15th (Service) Battalion, Royal Welsh Fusiliers (1st London Welsh)

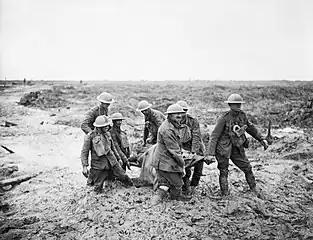
Stretcher-bearers struggle through the mud after the Battle of Pilckem Ridge, 1 August 1917 (Photograph by John Warwick Brooke).

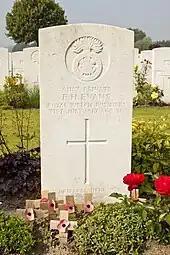
The grave of Hedd Wyn at Artillery Wood Cemetery.

On 6 August 1914, less than 48 hours after Britain's declaration of war, Parliament sanctioned an increase of 500,000 men for the Regular British Army, and the newly appointed Secretary of State for War, Earl Kitchener of Khartoum issued his famous call to arms: 'Your King and Country Need You', urging the first 100,000 volunteers to come forward. A flood of volunteers poured into the recruiting offices across the country to be formed into 'Service' battalions of the county regiments, and the 'first hundred thousand' were enlisted within days. This group of six divisions with supporting arms became known as Kitchener's First New Army, or 'K1'. K2, K3 and K4 followed shortly afterwards.